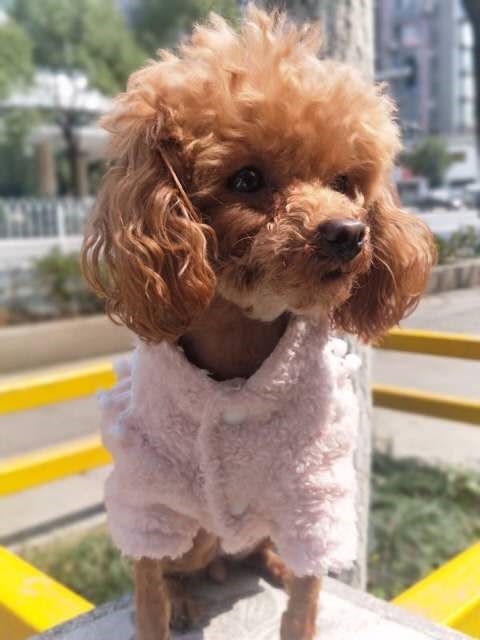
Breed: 7449-n000128-teddy